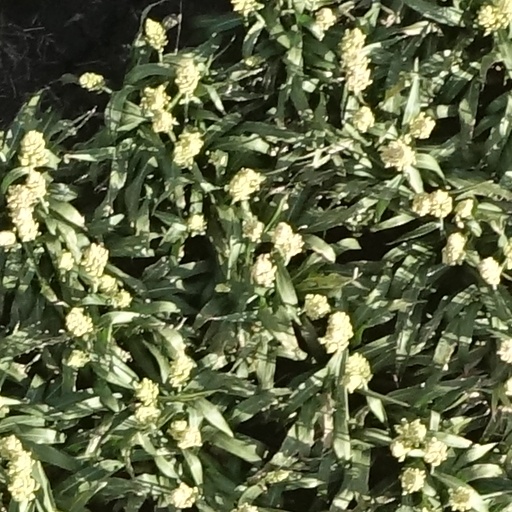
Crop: sorghum